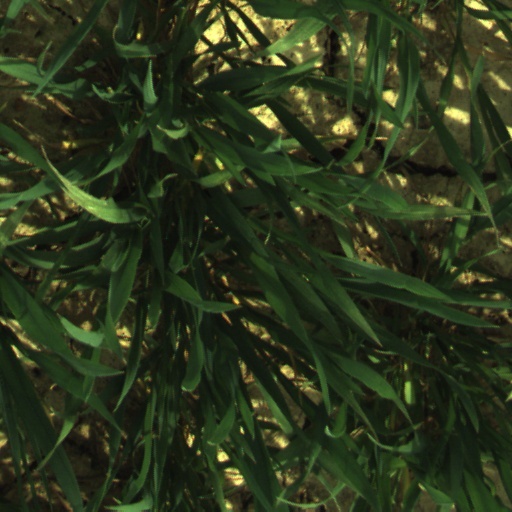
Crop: wheat